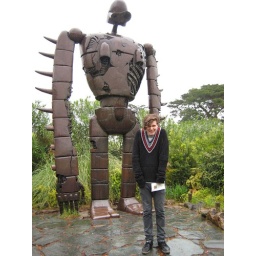
the robot from castle in the sky